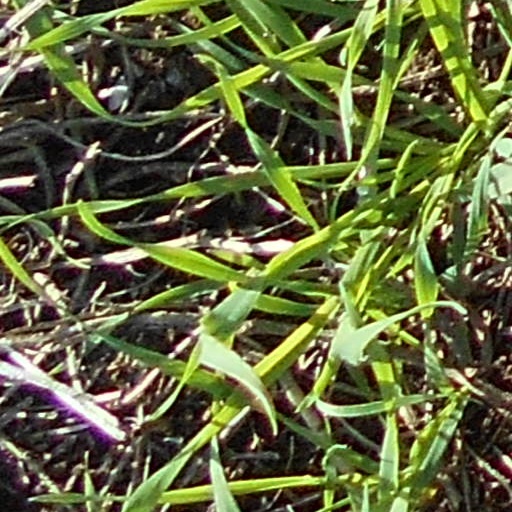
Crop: wheat